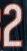
Number: 2